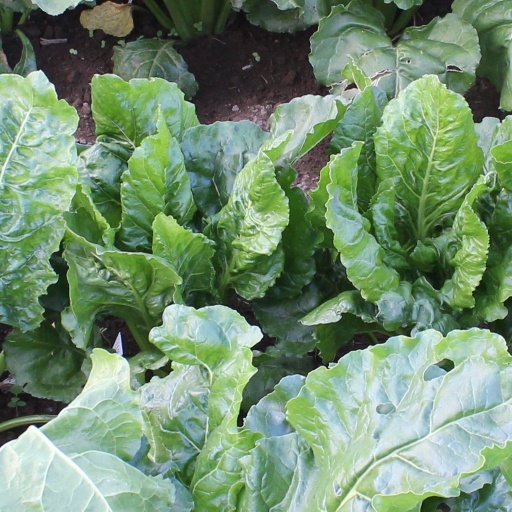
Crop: sugar beet